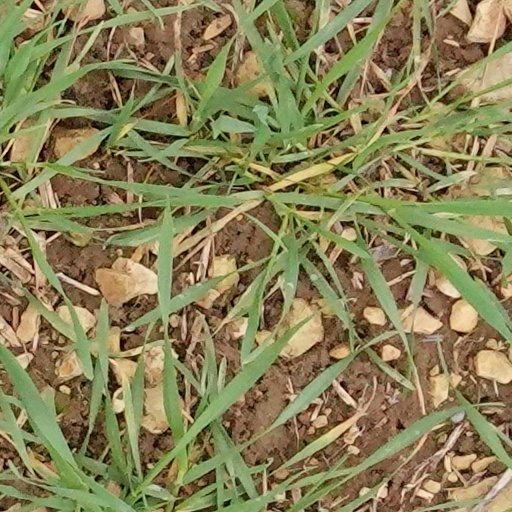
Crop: wheat